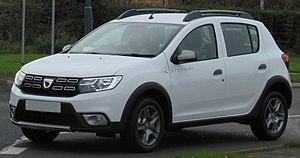
La Sandero II est une automobile du groupe Renault commercialisée sous la marque Dacia en Europe et sous la marque Renault sur les autres marchés. Elle a été conçue sur la base de la Logan II. Elle a été dévoilée lors du Mondial de l'automobile de Paris 2012 en septembre 2012. Elle succède à la première génération de Sandero.